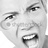
Emotion: surprise